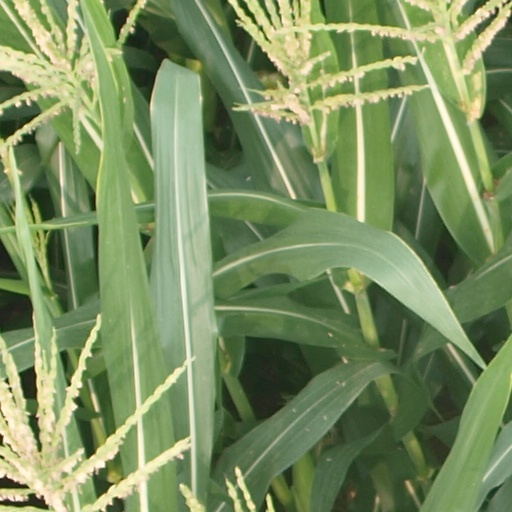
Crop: maize; corn